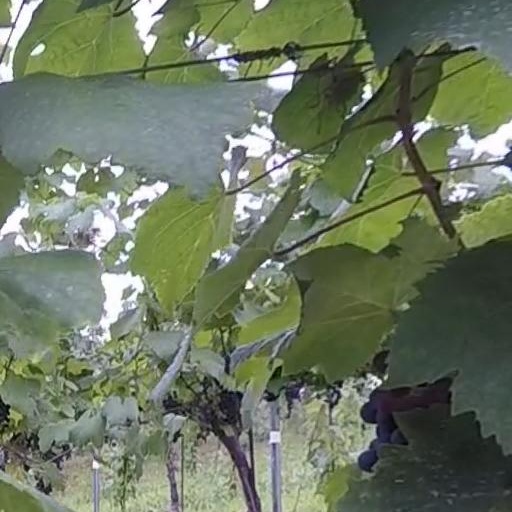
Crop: grape